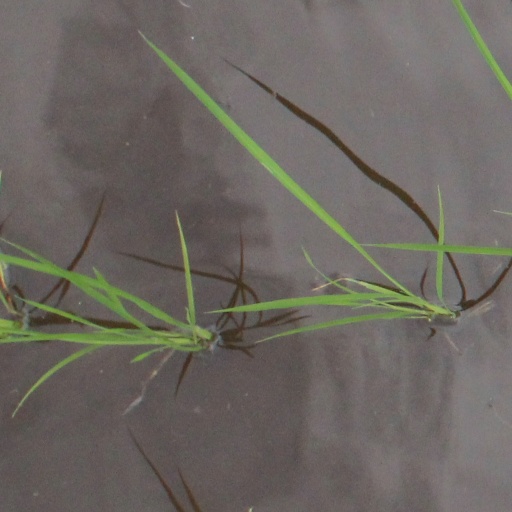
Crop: rice